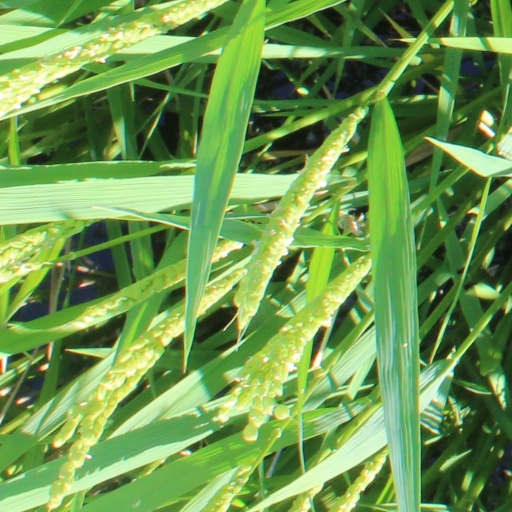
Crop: rice